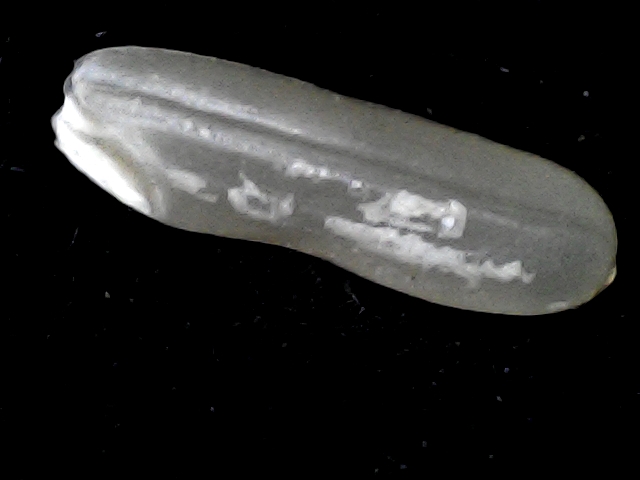
Rice variety: BD87